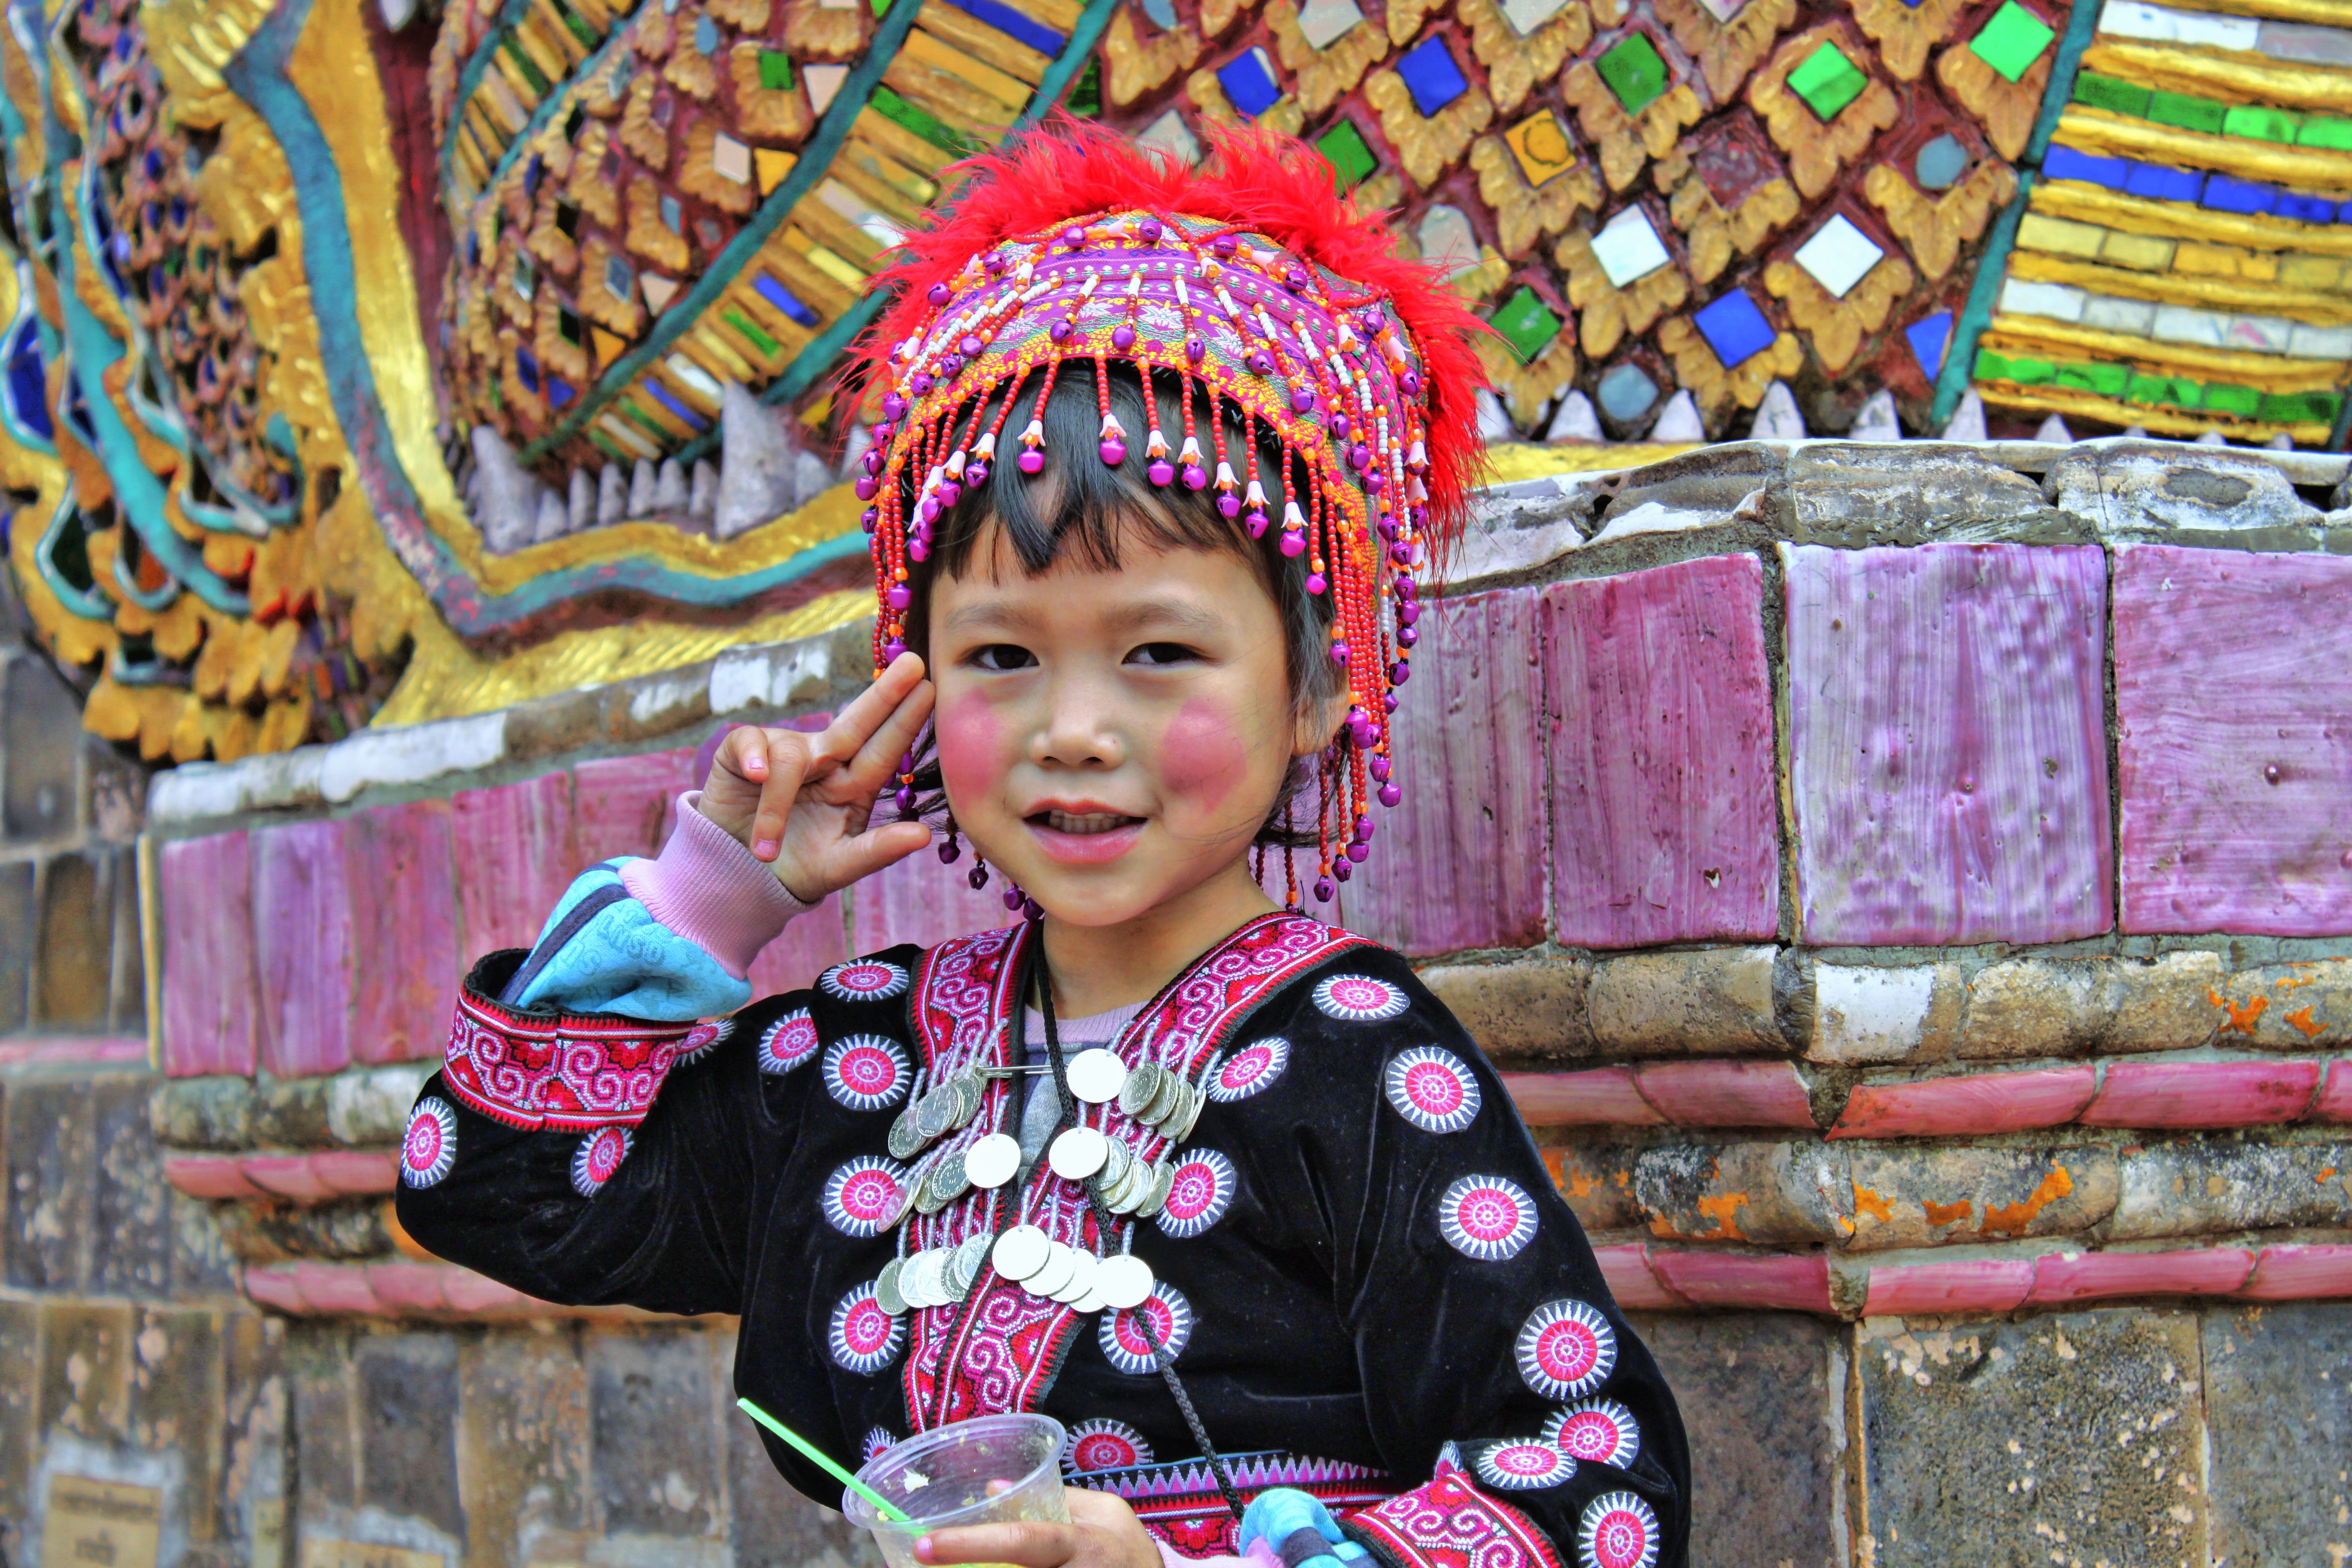
person, people, girl, color, asia, child, art, festival, temple, tradition